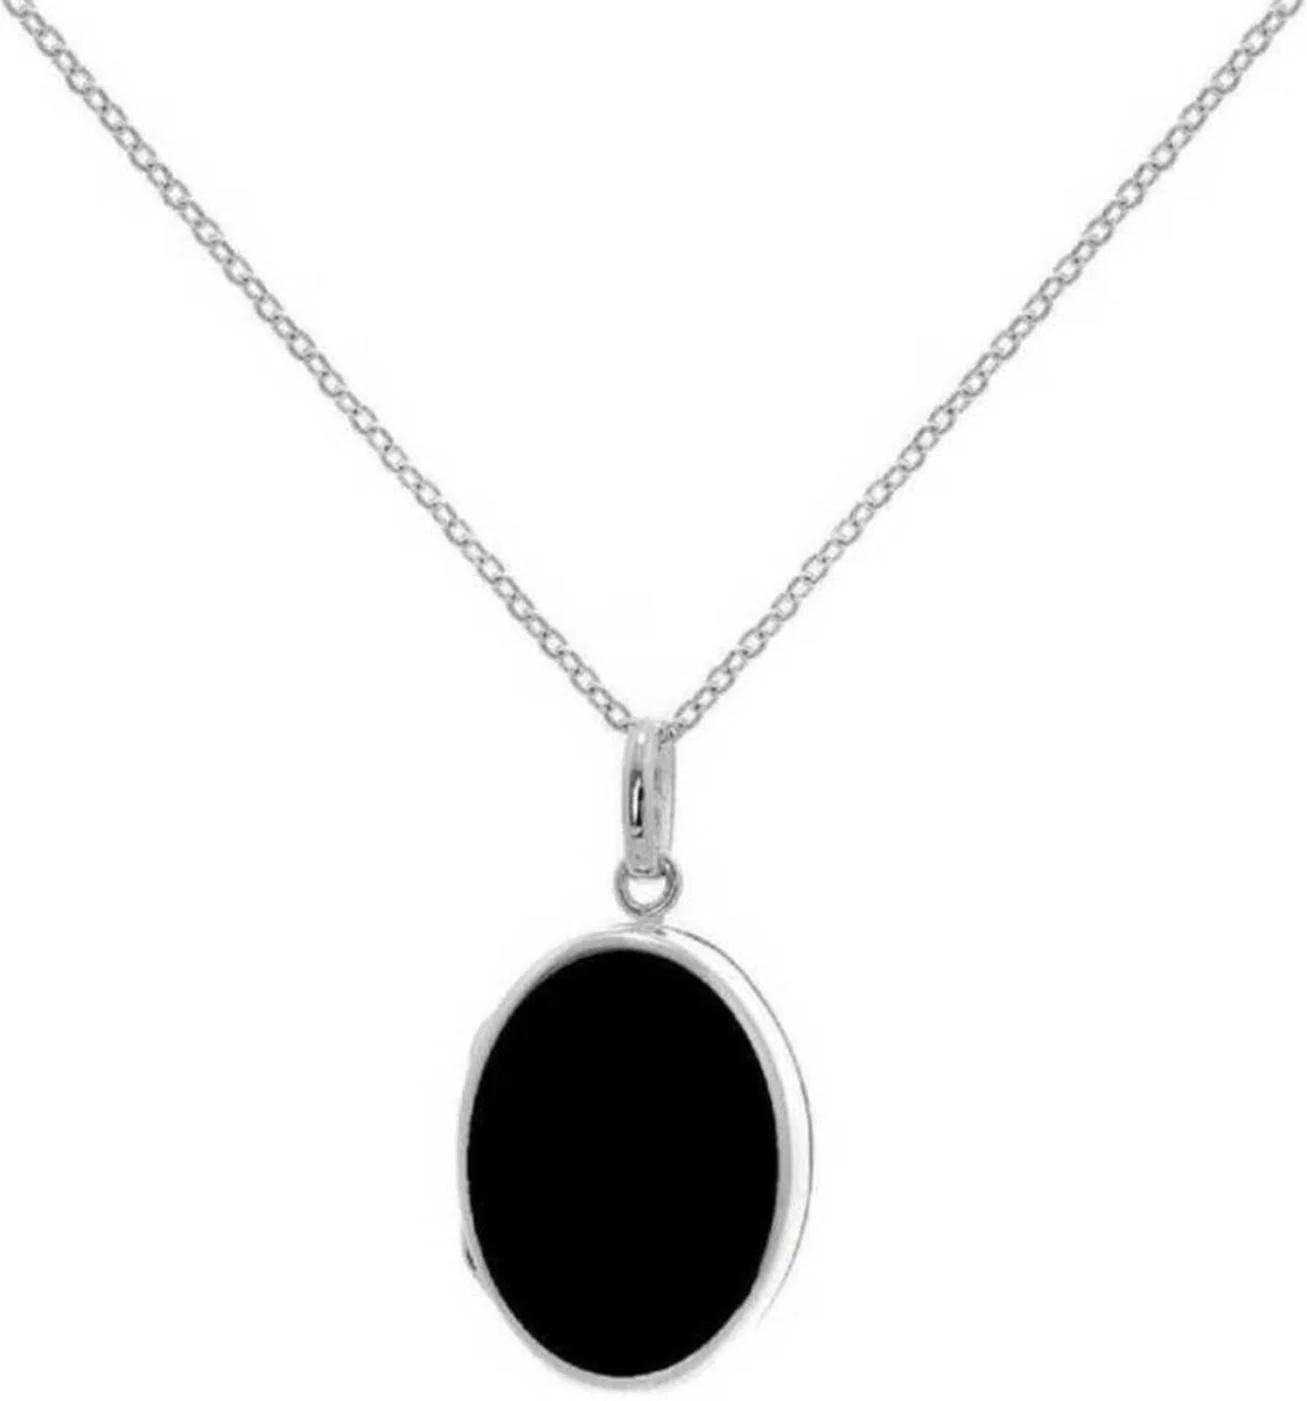
Chopra Gems Stainless Steel Pendant Locket Black
Type: Necklaces & Pendants
Brand: Chopra Gems & Jewellery
Price: Rs. 310
Chopra Gems
Features: Color - black,Collection - ethnic,Base material - stainless steel
Included: Pendant